Wilhelm Przeczek

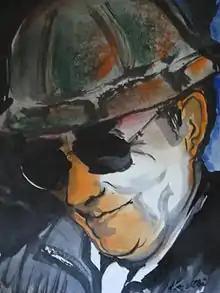
Przeczek painted by Zbigniew Kresowaty

Wilhelm Przeczek (7 April 1936 – 10 July 2006) was a Polish teacher, poet, writer, and activist. He is considered one of the most important Polish writers of his generation from the region of Trans-Olza.